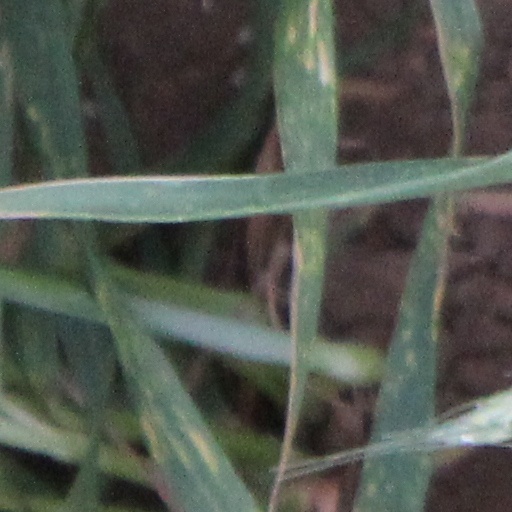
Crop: wheat